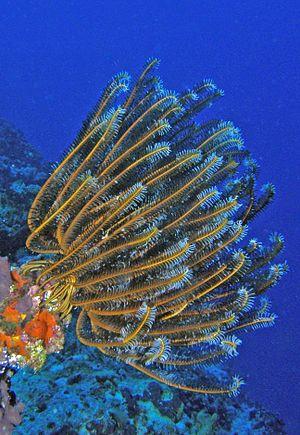
Les Comasteridae étaient une famille de comatules, considérée obsolète depuis 2015 et désormais remplacée par celle des Comatulidae.
Les Crinoïdes forment une classe d'animaux marins appartenant à l'embranchement des échinodermes.
Les comatules sont un ordre de crinoïdes qui contient toutes les espèces mobiles de faible profondeur, ainsi que quelques taxons abyssaux. Ils constituent la majorité des crinoïdes actuels, bien que des crinoïdes fixés existent encore dans les autres ordres, et que certaines espèces abyssales de ce groupe aient restauré l'usage d'une tige.
La Comatule de Bennett est une espèce de comatules de la famille des Comasteridae. Jusqu'en 2015, elle était connue sous le nom de Oxycomanthus bennetti.
Les Comatulidae constituent une famille de comatules. Elle remplace depuis 2015 celle des Comasteridae.